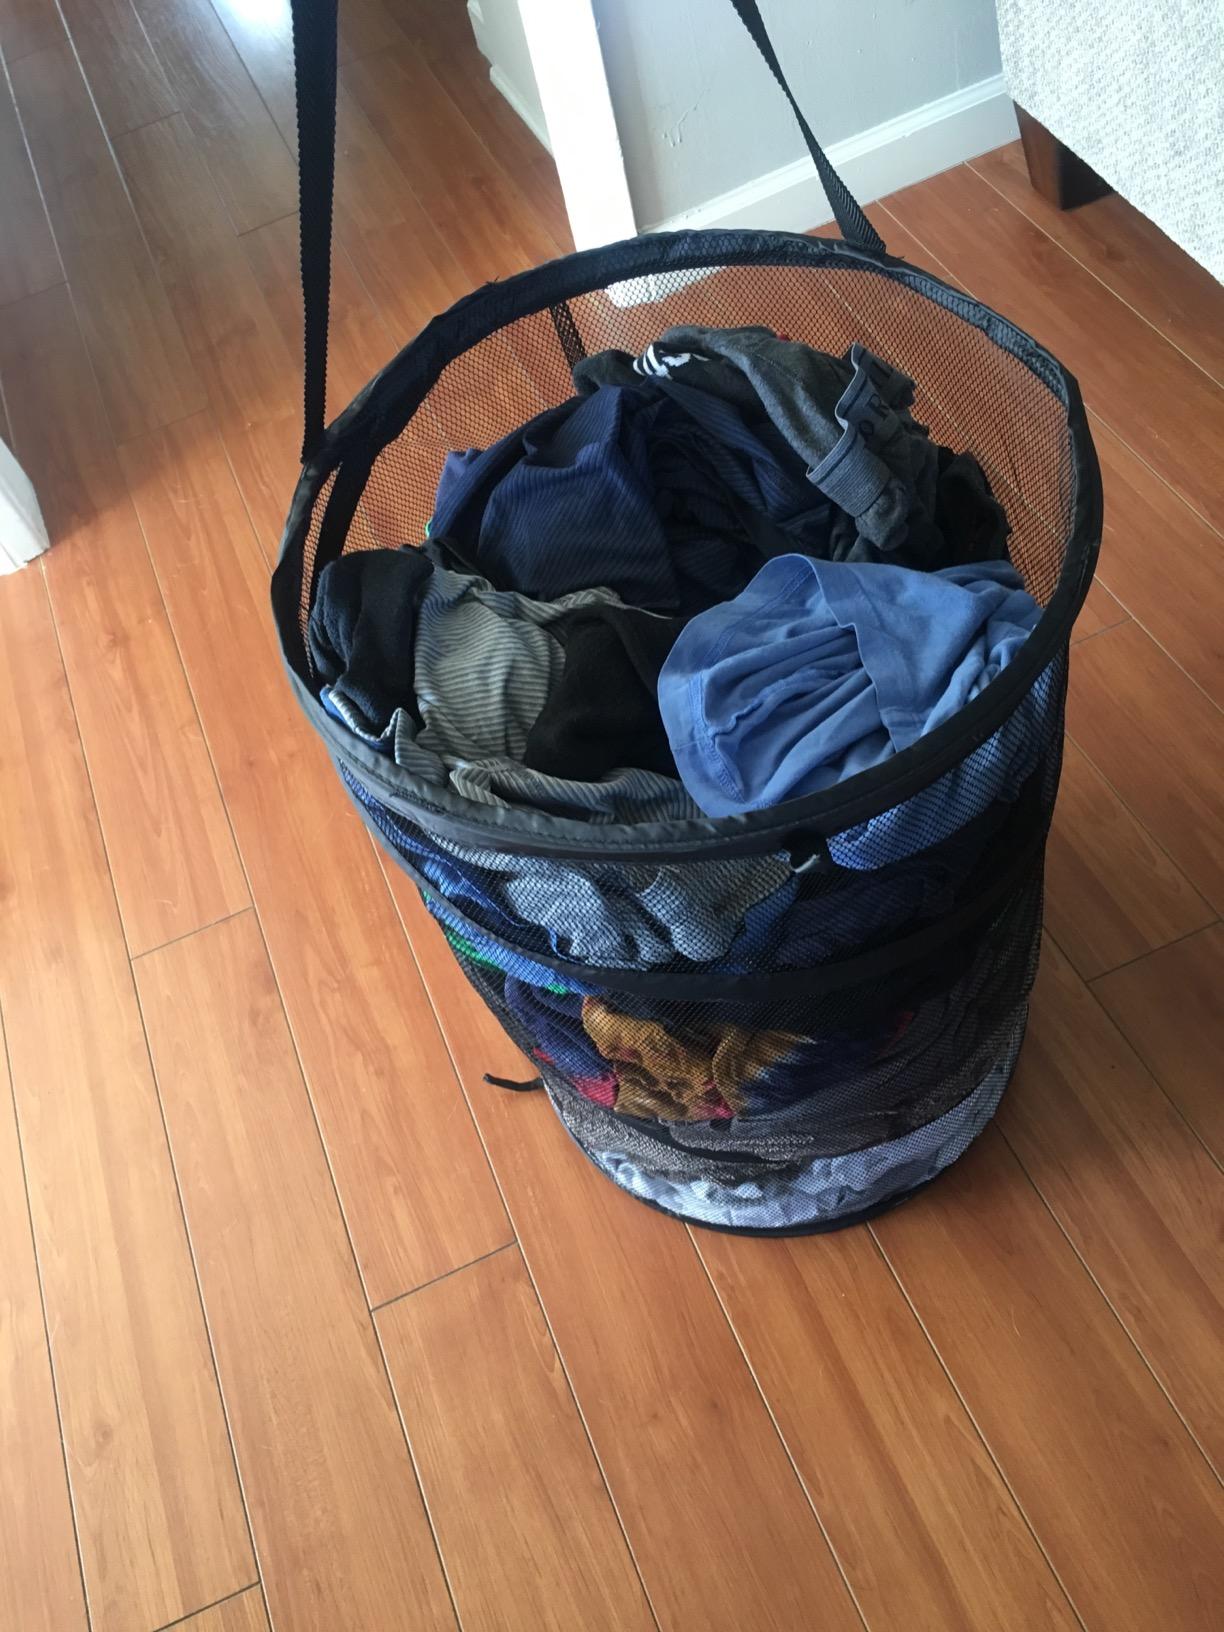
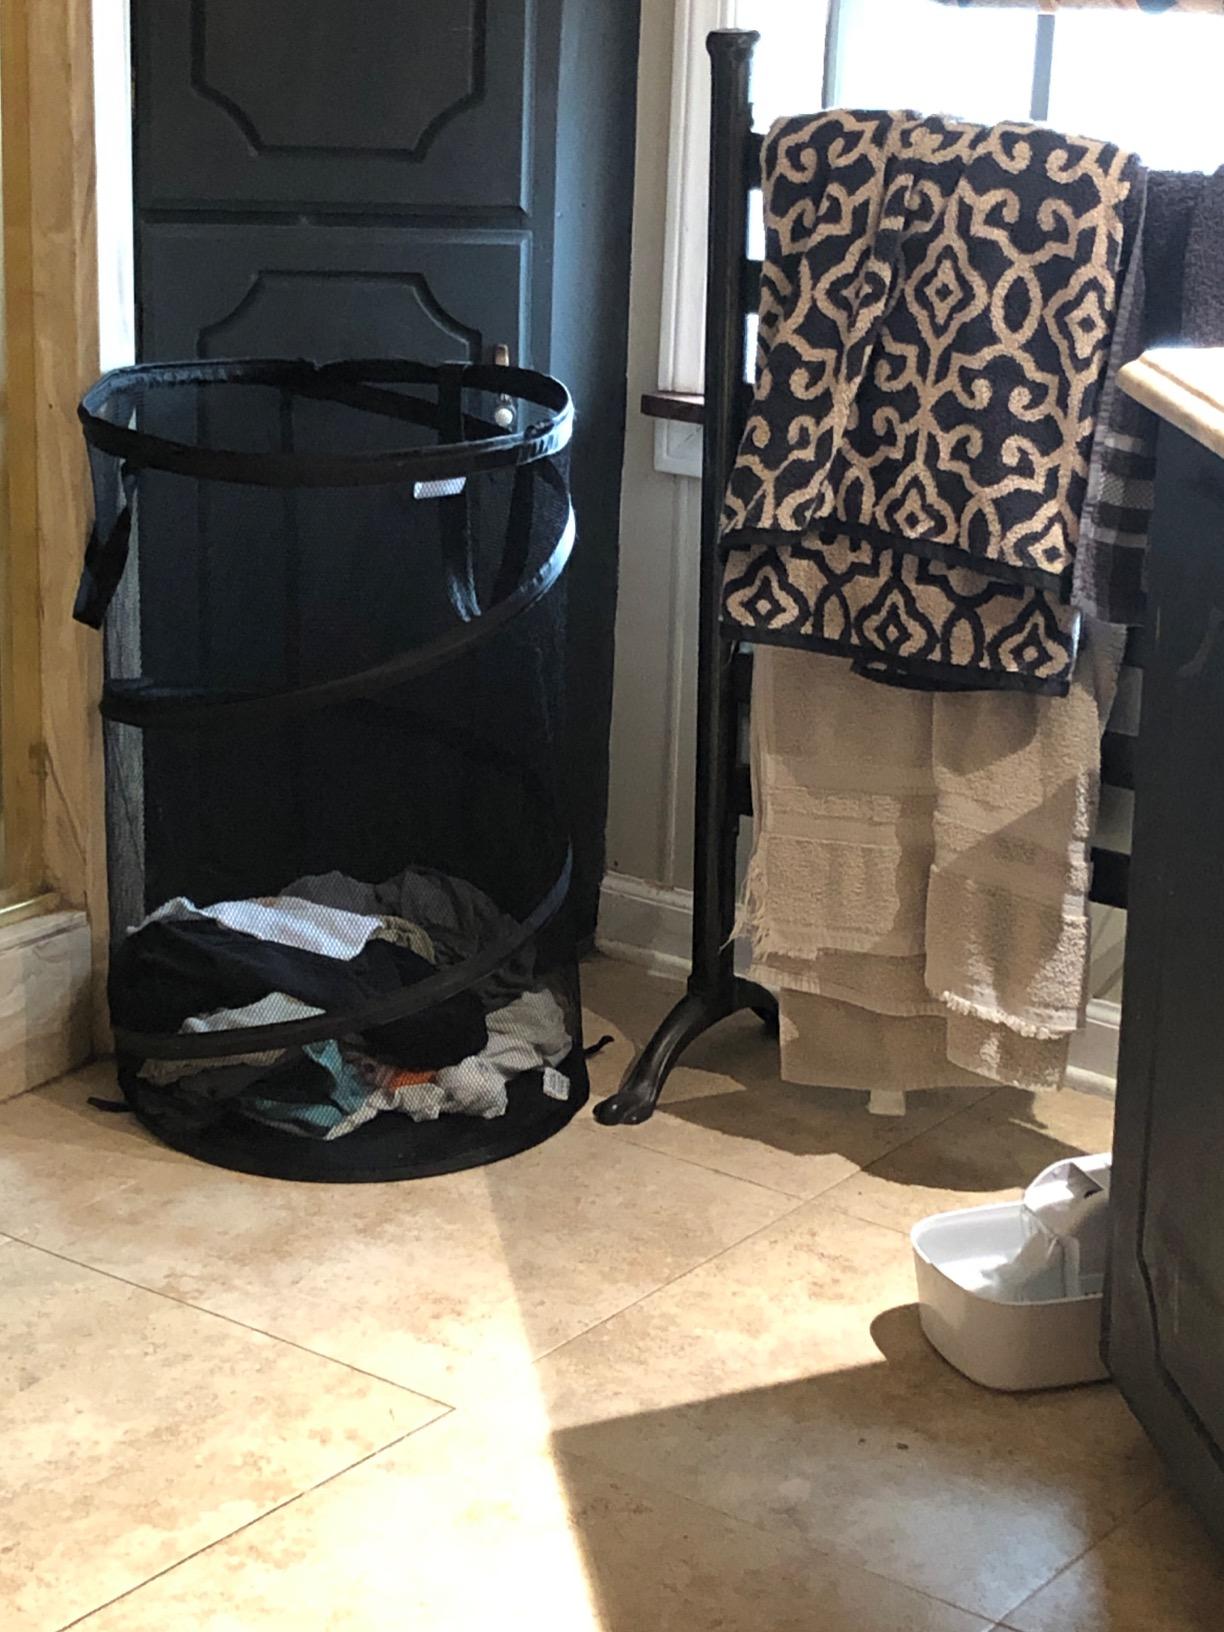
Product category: items_hamper
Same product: yes